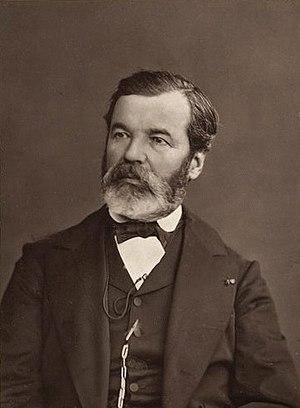
Portrait de Jean Marie Bonnassieux, sculpteur lyonnais
Jean Marie Bienaimé Bonnassieux est un sculpteur français, né le 18 septembre 1810 à Panissières et mort le 3 juin 1892 à Paris 7ᵉ.